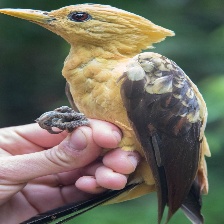
Species: CREAM COLORED WOODPECKER
Scientific name: CELEUS FLAVUS